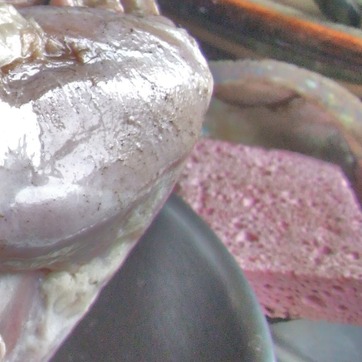
Material: other